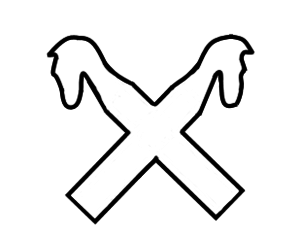
La 267ᵉ division d'infanterie est une des divisions d'infanterie de l'armée allemande durant la Seconde Guerre mondiale.